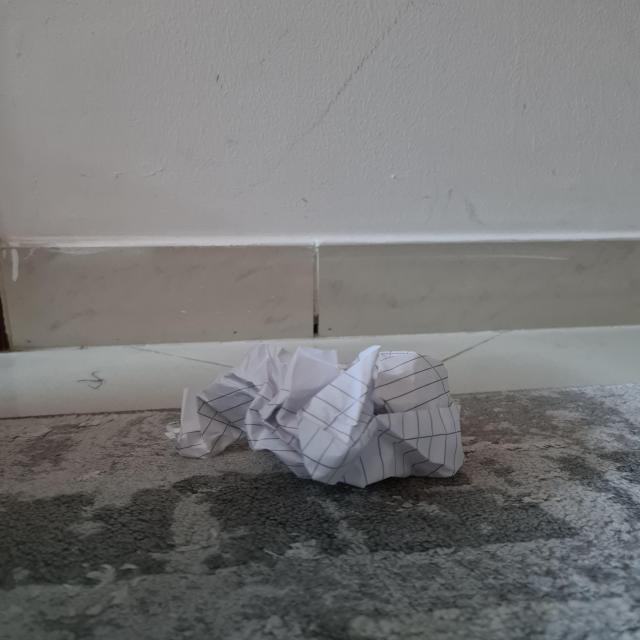
Label: tissues